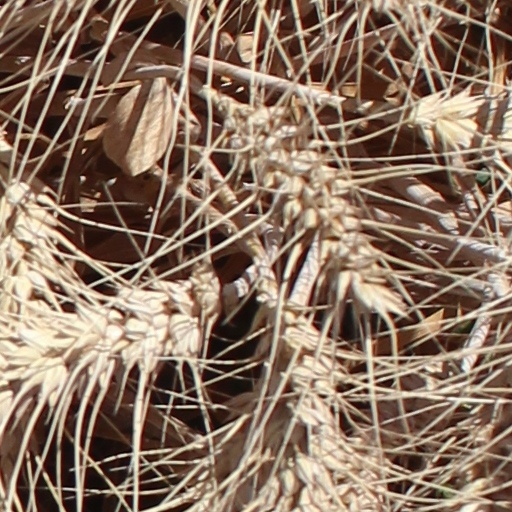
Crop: wheat